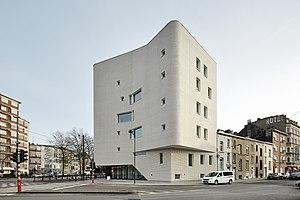
Immeuble de logements à l'angle des rues Navez et Portaels, à Schaerbeek. Réalisé dans le cadre du contrat de quartier Navez - Portaels.
Un Contrat de quartier durable est un plan d'action conclu entre la Région de Bruxelles-Capitale, une commune bruxelloise et les habitants d'un de ses quartiers. Cette politique de rénovation urbaine s'étend sur quatre années et vise à réaliser un programme défini de façon participative.